New Hampshire Air National Guard

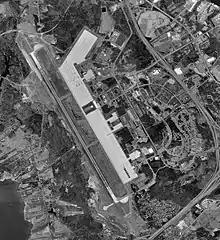
Pease and surrounding area in 1998

In 1960, the mission of the NHANG changed to air transport in time for their participation in the Berlin Crisis of 1961. This is also when they received their present 157th designation. In the mid-1960s, the 157th moved to Pease Air Force Base, from which they also began flying logistical support to U.S. troops in Vietnam. In 1974, the NHANG received its current mission as in-flight refuelers.